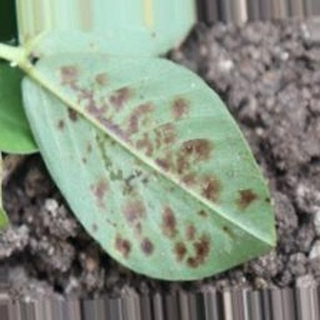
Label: groundnut_rust